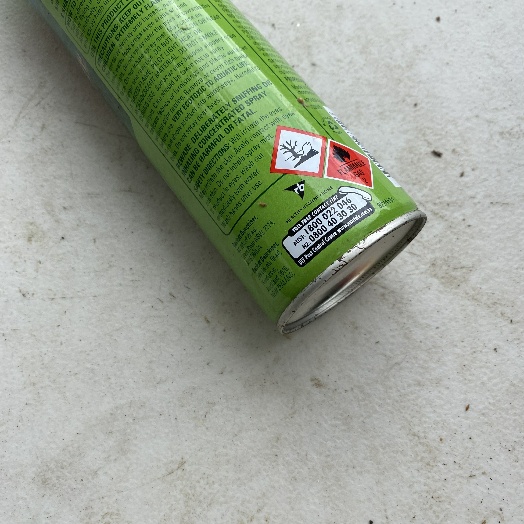
Label: Metal